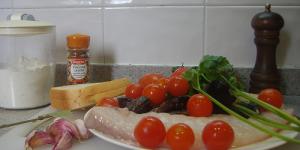
rape al oporto